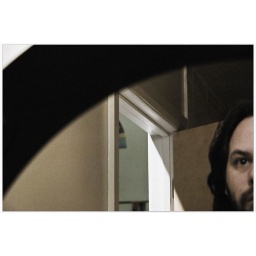
Self portrait in bathroom mirror (post back injury), contrasted in Photoshop